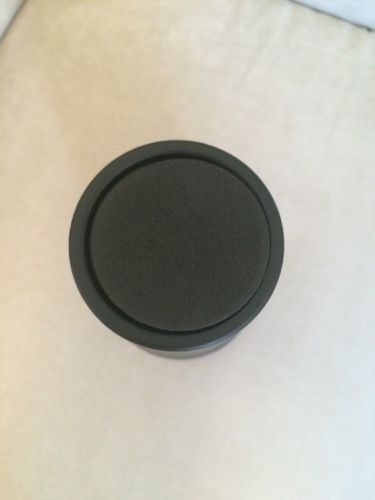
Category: mug